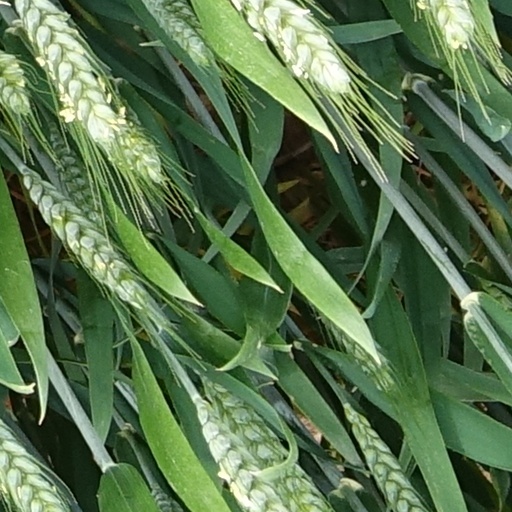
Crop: wheat